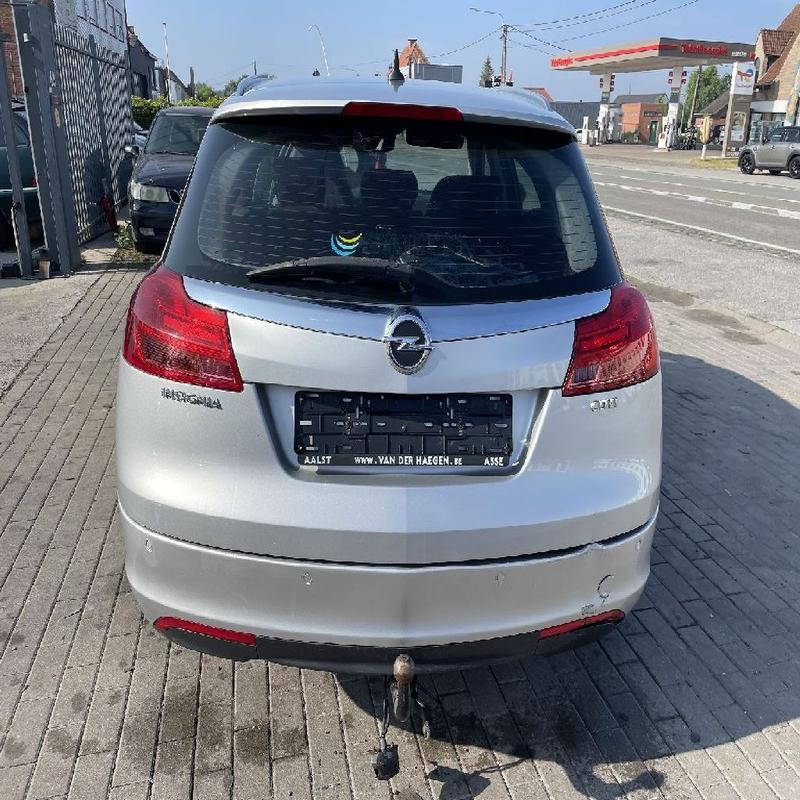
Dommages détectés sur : pare-choc arrière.
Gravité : mineur